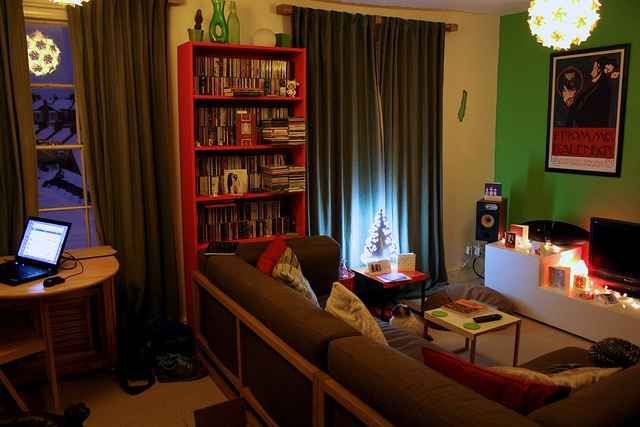
A couch sits in the center of a living room area with two windows.
A living room with candles lit in front of a sofa
An un-occupied living room with a book shelve filled with many books.
a room with a brown sofa,computer on a table next to a window and a red book shelf
A living room has a red bookcase full of books.